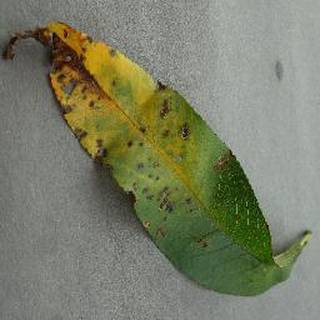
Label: peach_bacterial_spot